French Army

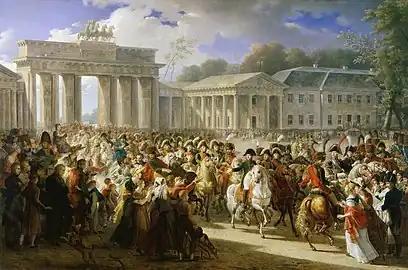
"Entry of Napoleon into Berlin" by Charles Meynier. After defeating Prussian forces at Jena, the Grande Armée entered Berlin on 27 October 1806

In 1812, Napoleon invaded the Russian Empire with a new "Grande Armee", seeking to remove their influence from eastern Europe and secure the frontiers of his empire and client states. The campaign initially went well, but the vast distances of the Russian Steppe and its cold winter forced his army into a shambling retreat preyed on by Russian raids and pursuit. This force could not be replaced and with the "ulcer" of the ongoing war in the Iberian peninsula against Britain and Portugal, the French Army was badly short of trained troops and French manpower was almost exhausted.